Gyeongbu Expressway

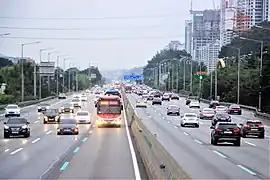
Gyeongbu Expressway in Seongnam, Gyeonggi Province

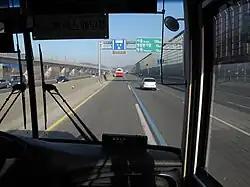
Highway bus lane on Gyeongbu Expressway in Gyeonggi Province

The Gyeongbu Expressway (Asian Highway Network ) is the second oldest and most heavily travelled expressway in South Korea, connecting Seoul to Suwon, Daejeon, Gumi, Daegu, Gyeongju, Ulsan and Busan. It has the route number 1, signifying its role as South Korea's most important expressway. The entire length from Seoul to Busan is and the posted speed limit is , enforced primarily by speed cameras.